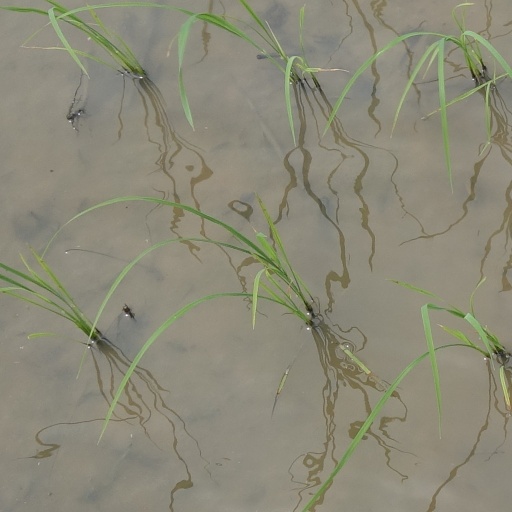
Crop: rice